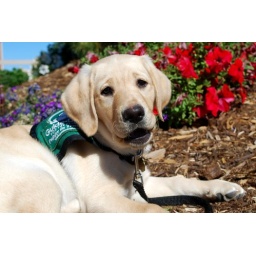
Yellow Lab puppy Petunia sitting in a flower bed. Submitted by Colette Worcester.